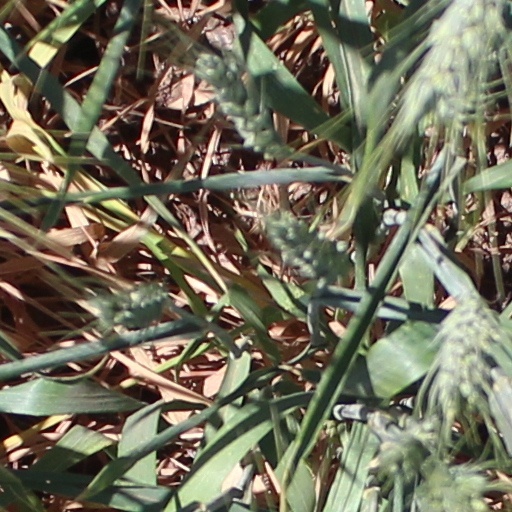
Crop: wheat